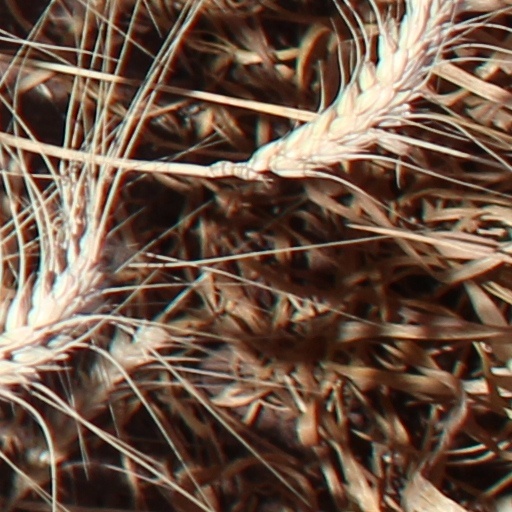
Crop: wheat